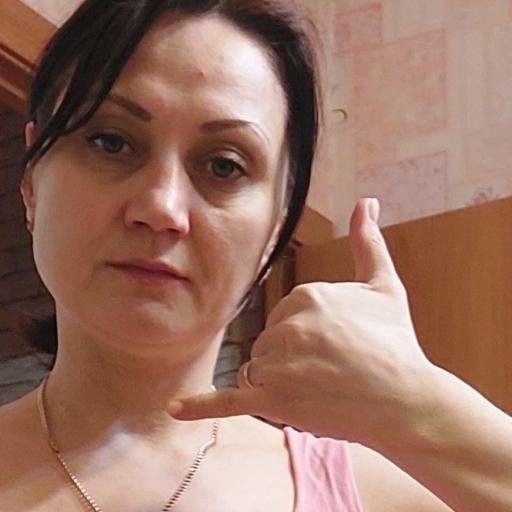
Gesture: call